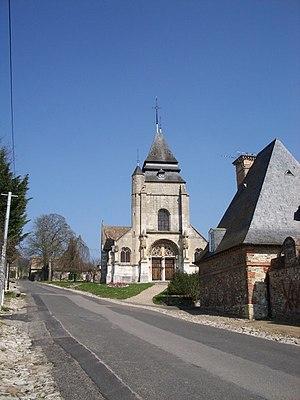
L'église de Ménilles
Cet article recense une partie des monuments historiques de l'Eure, en France.
Cet article recense les monuments historiques français classés en 1953.
Ménilles est une commune française située dans le département de l'Eure, en région Normandie.